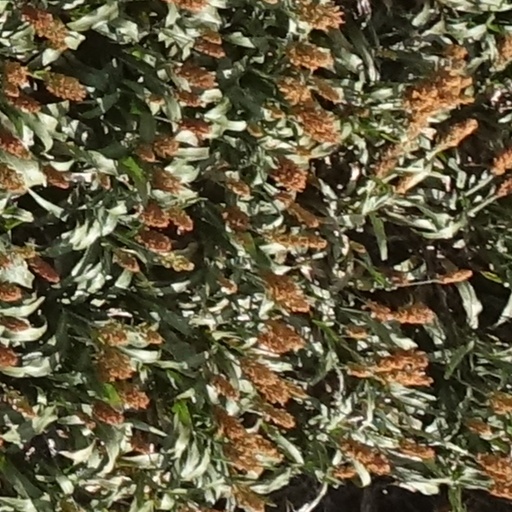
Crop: sorghum